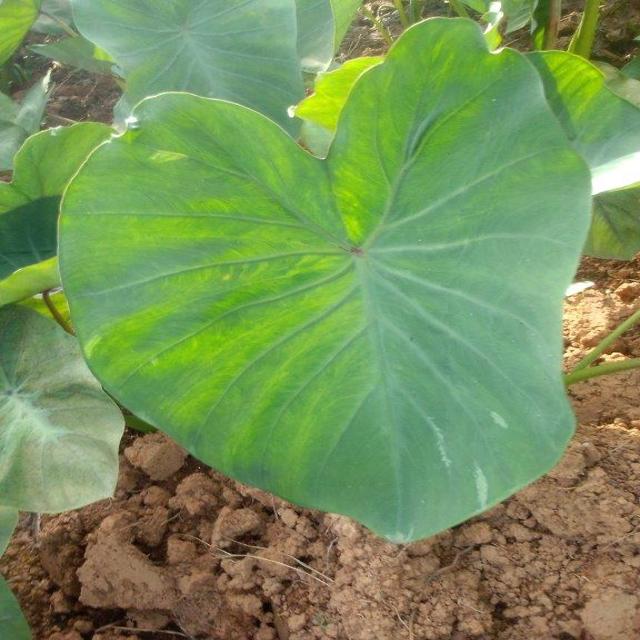
Label: Healthy